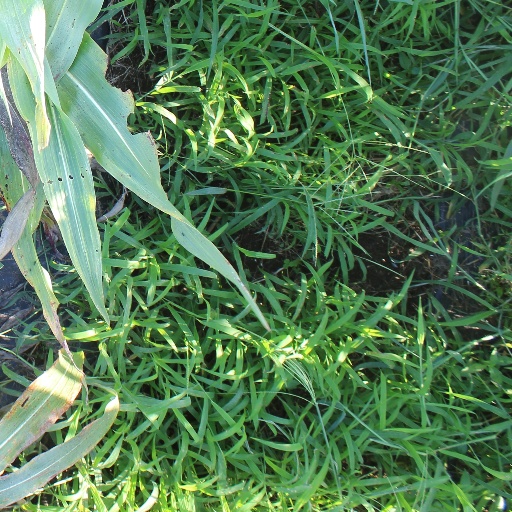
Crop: sorghum